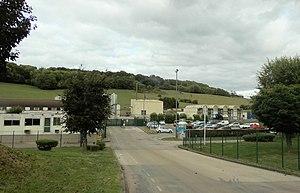
La fromagerie Bongrain à Illoud
La Haute-Marne est un département formant la partie méridionale de la région Grand Est. L'Insee et La Poste lui attribuent le code 52. La ville la plus peuplée de la Haute-Marne est Saint-Dizier. Sa préfecture est Chaumont.